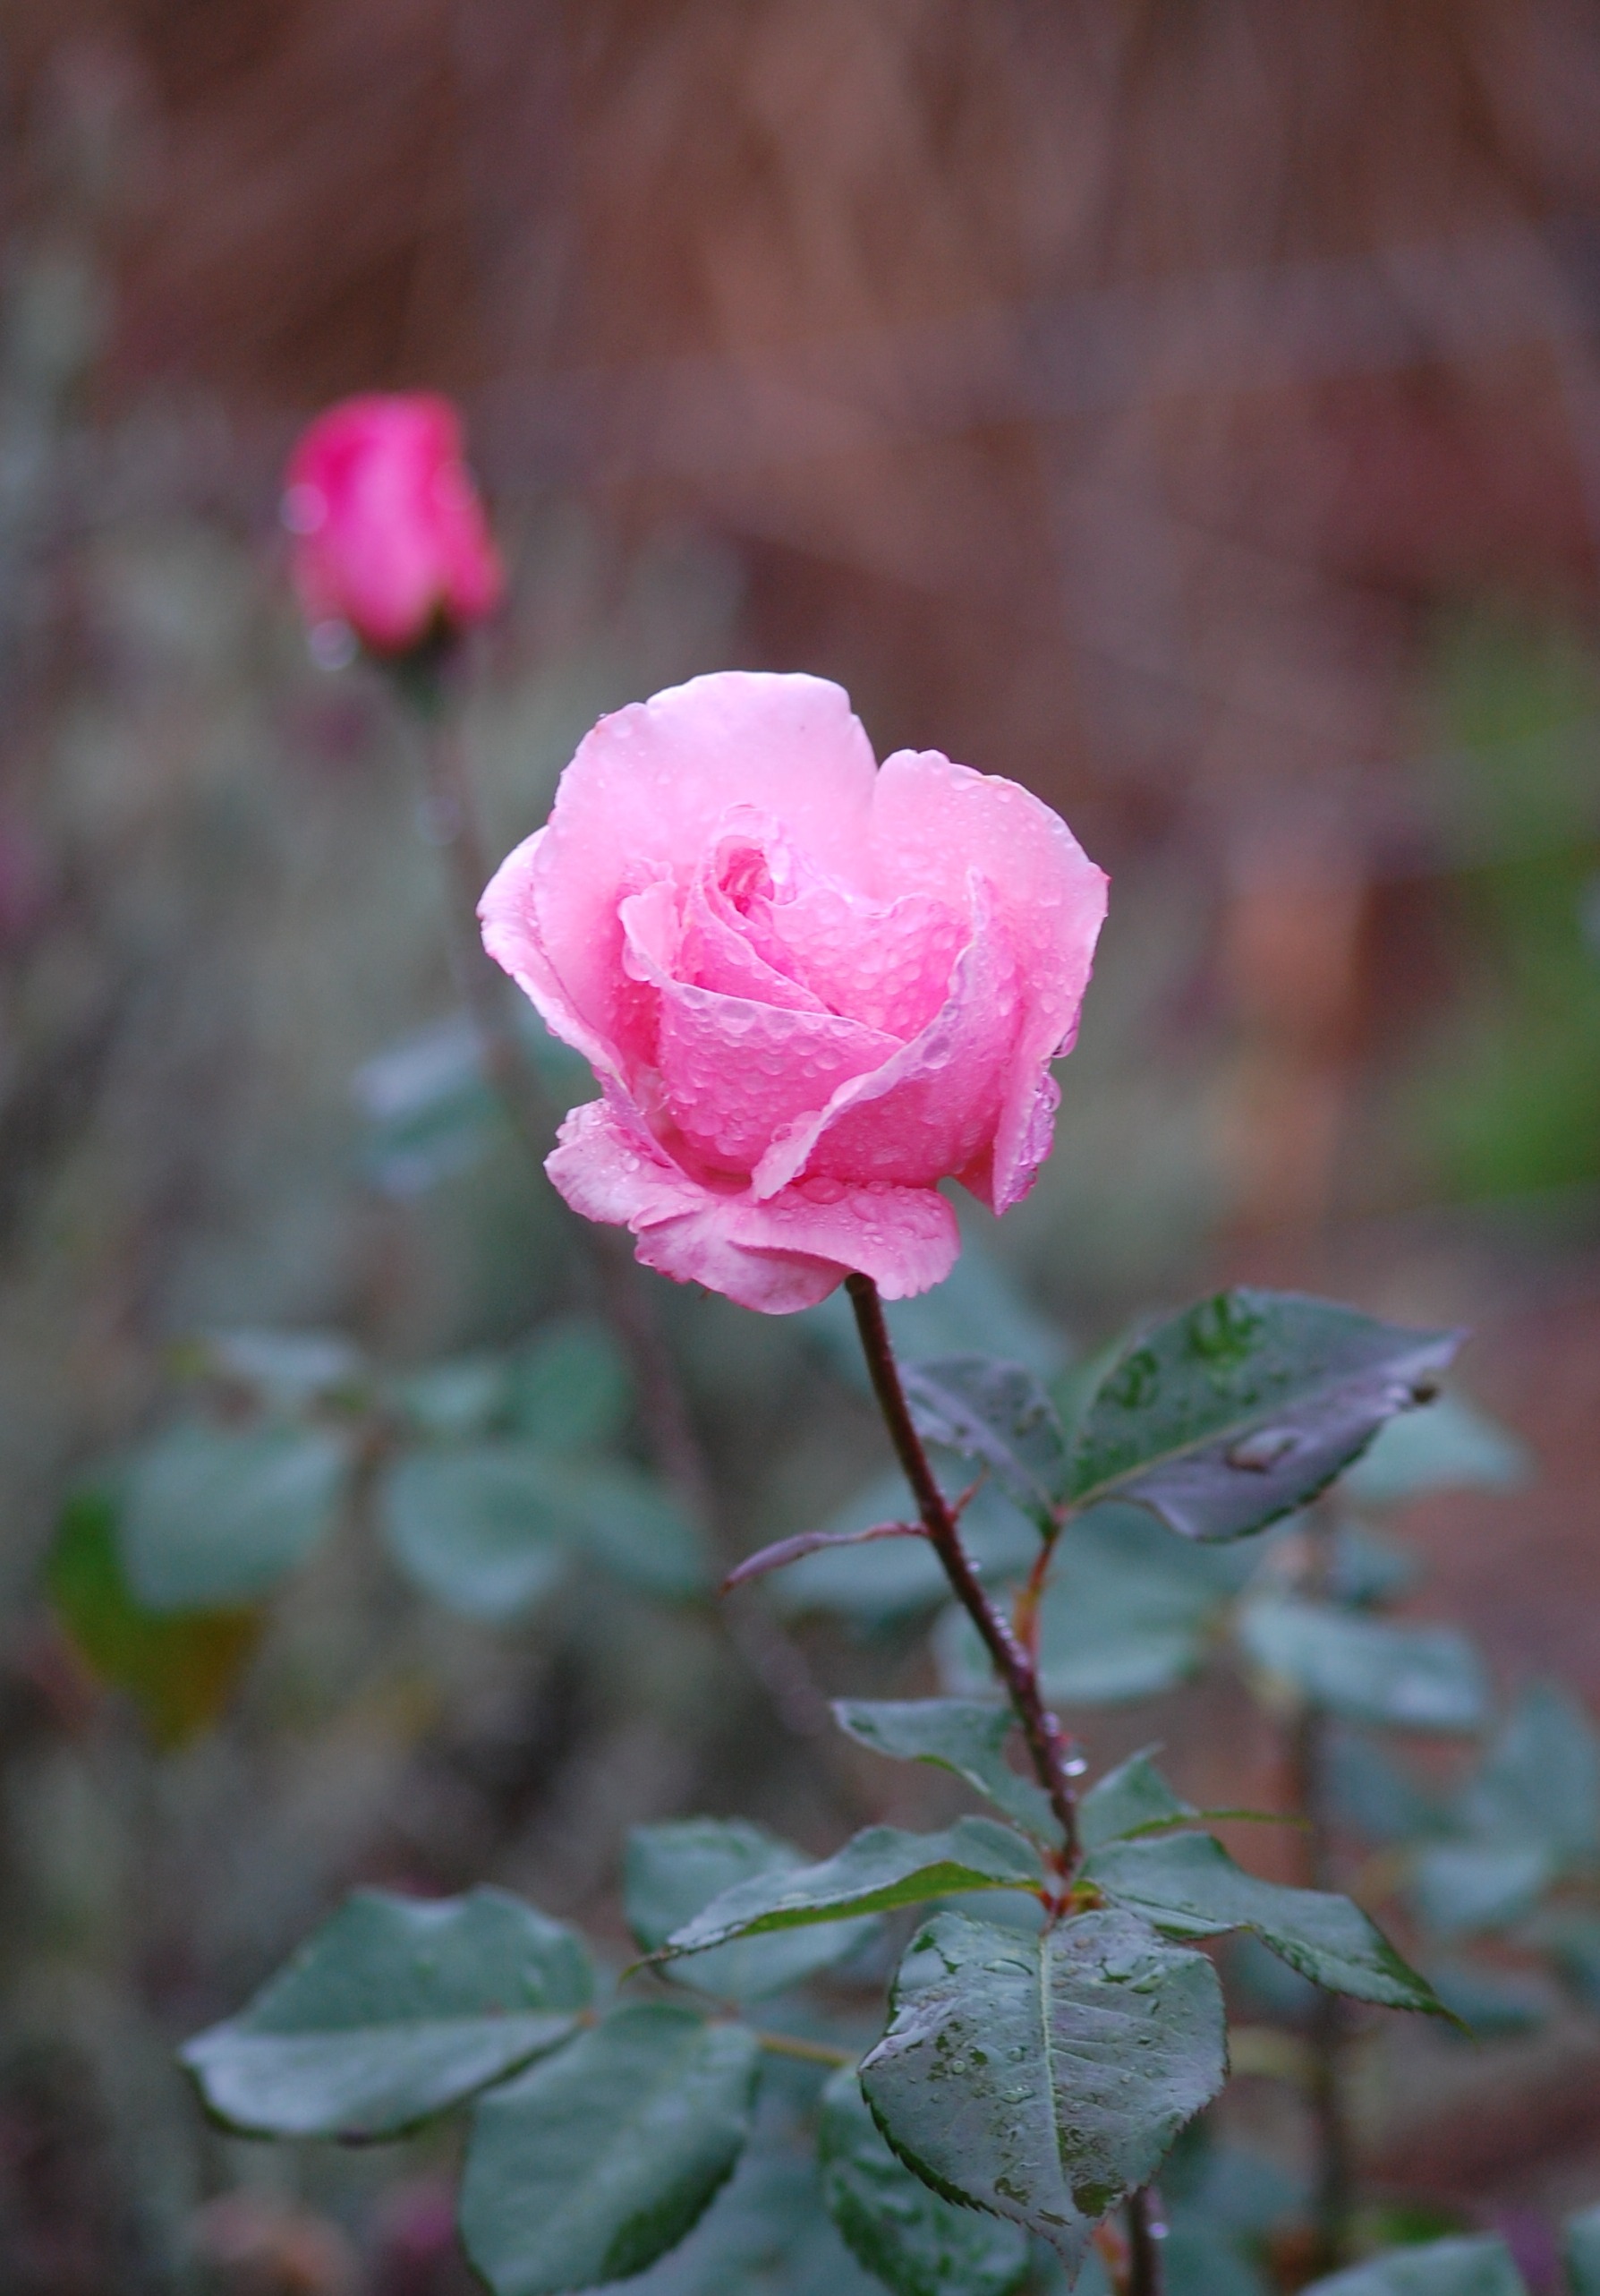
nature, blossom, plant, stem, leaf, flower, petal, bloom, thorn, floral, foliage, love, rose, spring, fresh, romance, romantic, botany, garden, pink, flora, season, botanical, florist, shrub, flourish, elegant, delicate, valentine, vibrant, bud, elegance, glamour, macro photography, flowering plant, garden roses, rose family, fragility, raindrop rose, plant stem, land plant